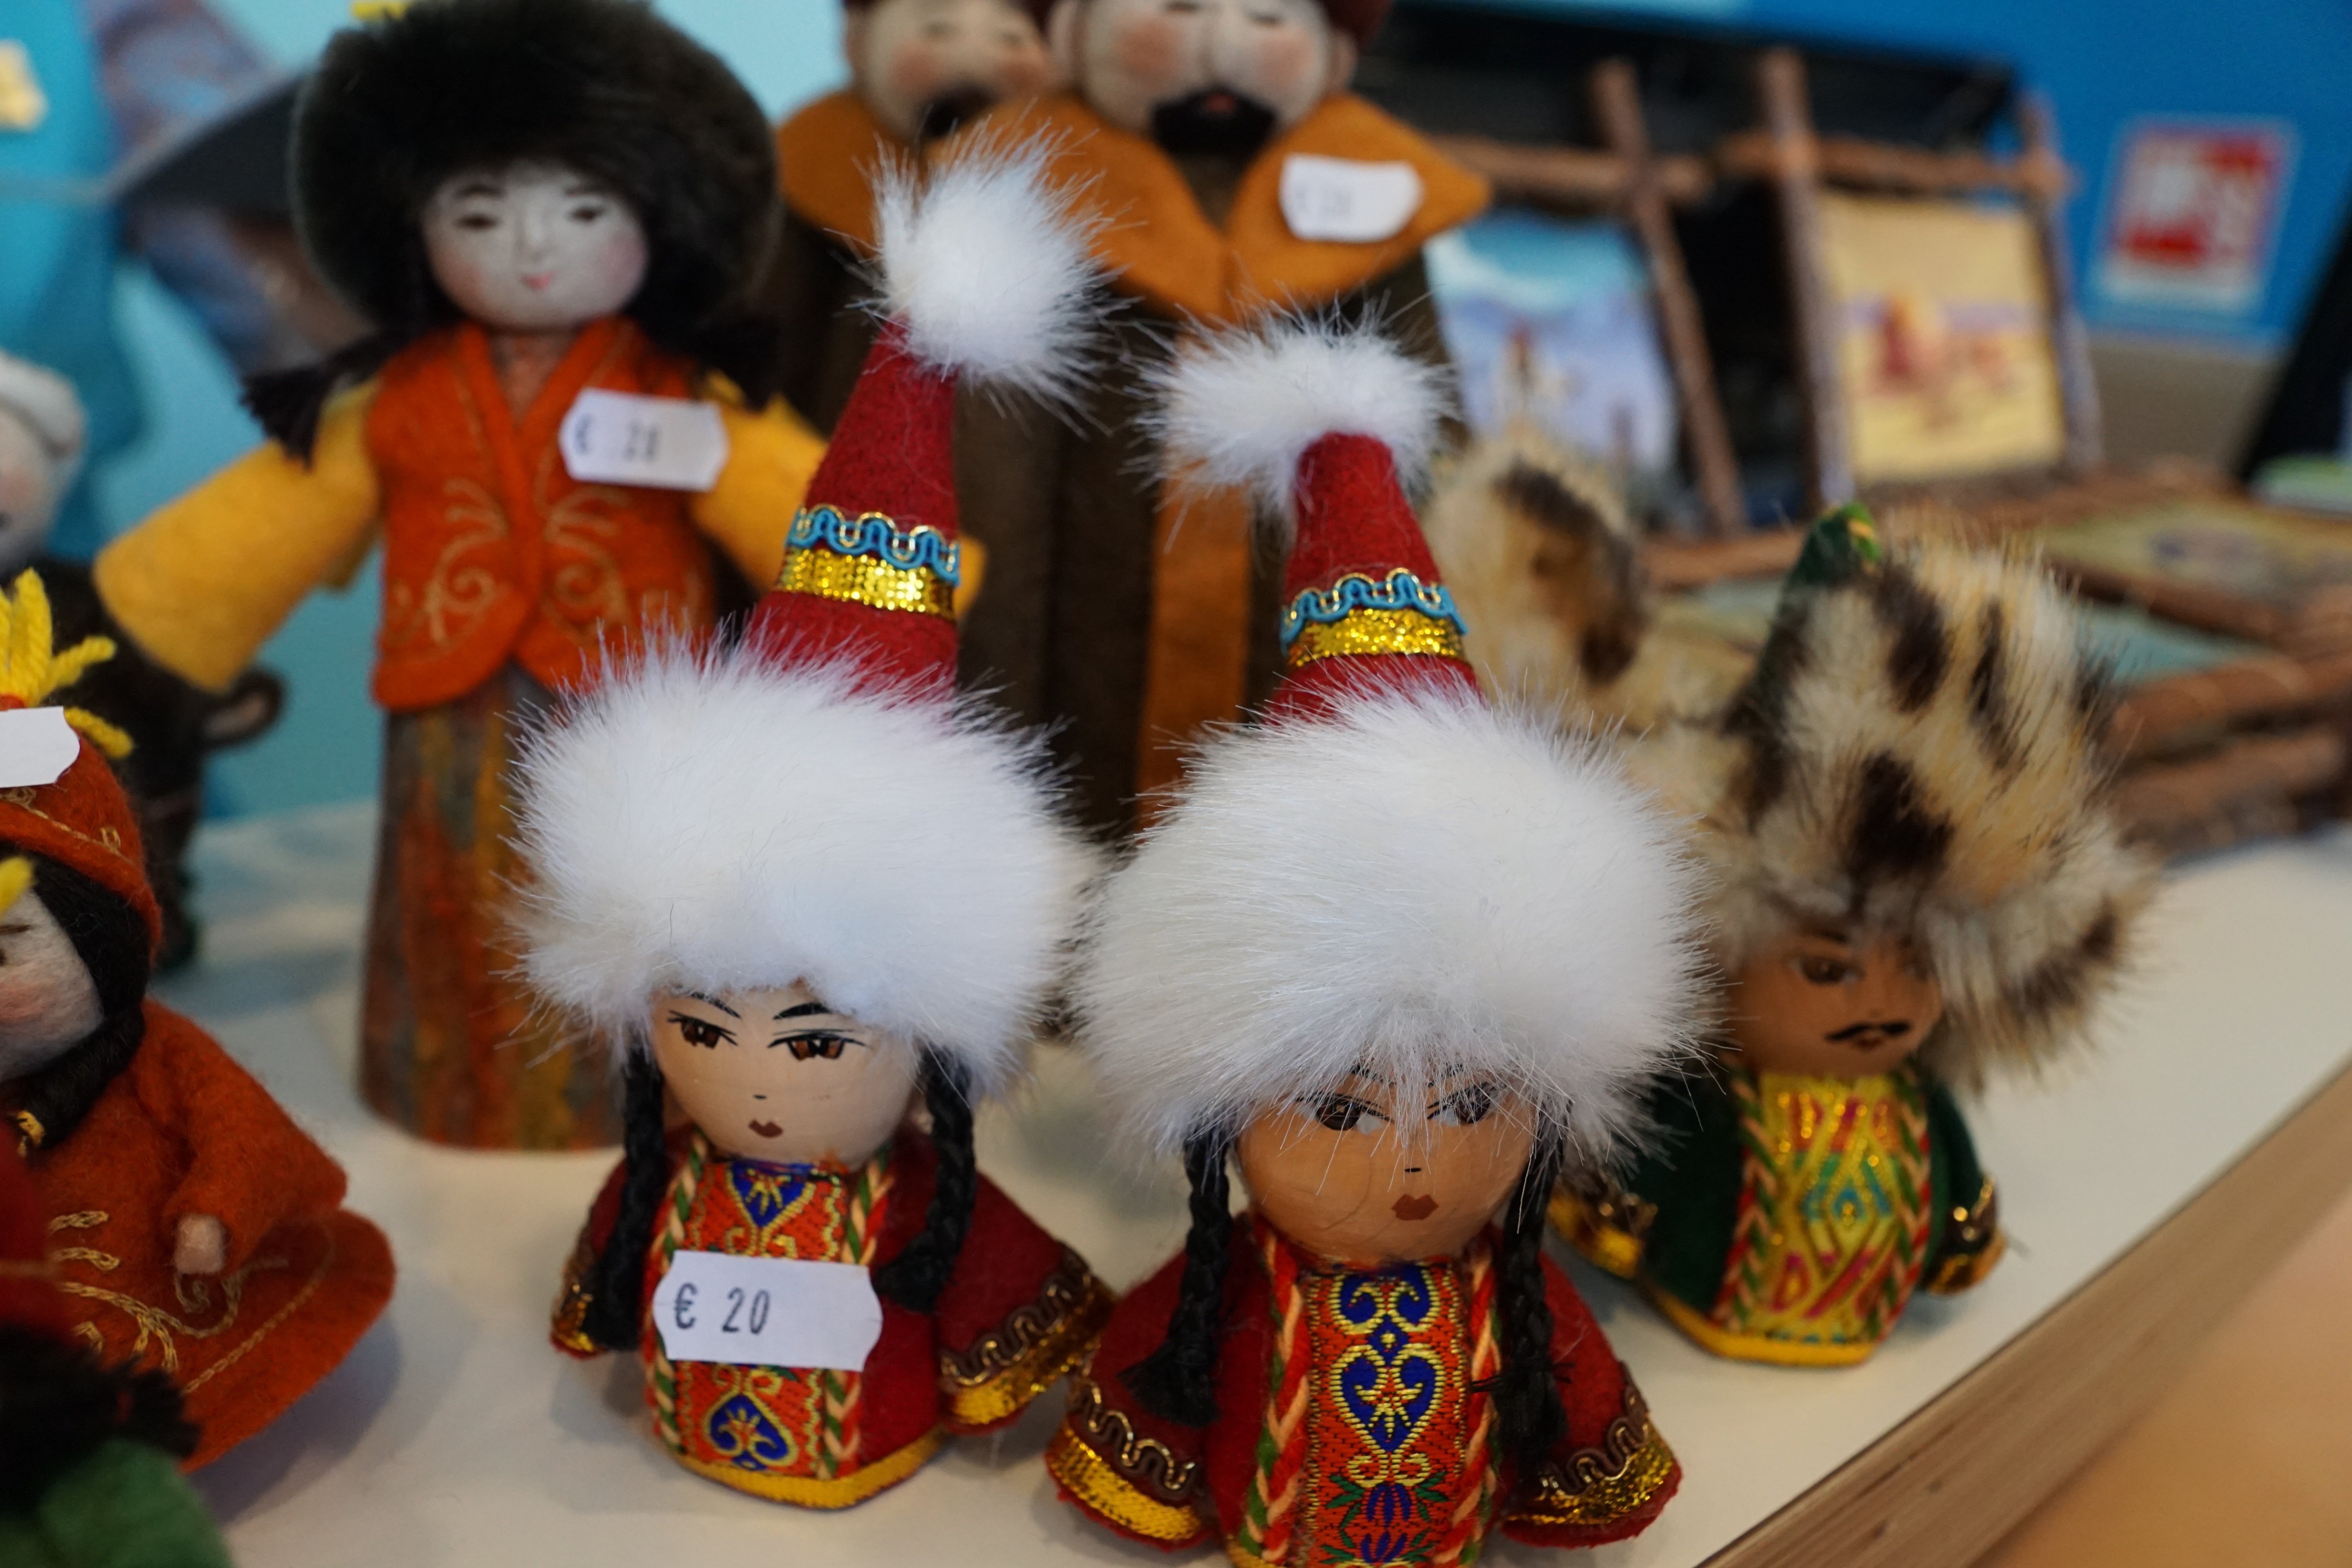
toy, textile, women, plush, figures, stuffed toy, kazakh